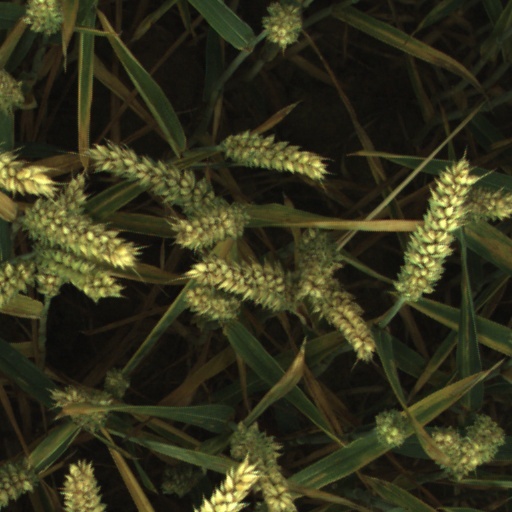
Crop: wheat